Germanwings Flight 9525

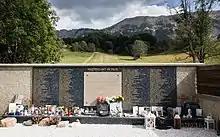
Mass grave in Le Vernet cemetery for the unidentifiable remains of the victims. The names of all 149 victims are engraved on the cemetery wall.

French Minister of the Interior Bernard Cazeneuve announced that due to the "violence of the impact", "little hope" existed that any survivors would be found. Then-Prime Minister Manuel Valls dispatched Cazeneuve to the scene and set up a ministerial task force to coordinate the response to the incident. German Foreign Minister Frank-Walter Steinmeier flew over the crash site, describing it as "a picture of horror". German Chancellor Angela Merkel and the minister-president of North Rhine-Westphalia Hannelore Kraft travelled to the crash site the following day. Merkel, Valls, and Spanish Prime Minister Mariano Rajoy visited the recovery operations base at Seyne-les-Alpes. Bodo Klimpel, mayor of Haltern am See, reacting to the deaths of 16 students and 2 teachers from the town, said that people were shocked by the crash.